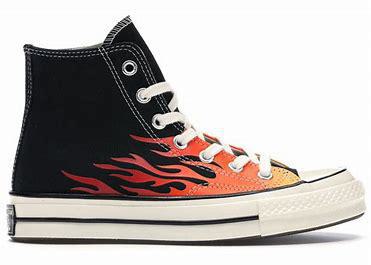
Brand: Converse
Model: Chuck 70